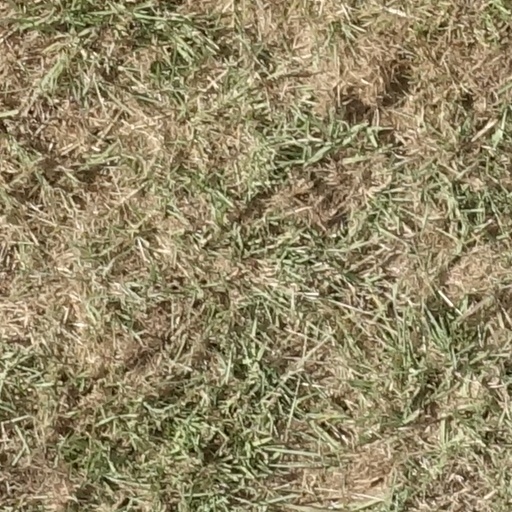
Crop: sorghum